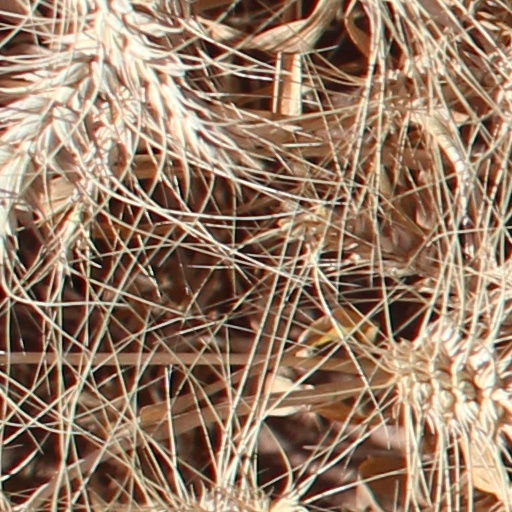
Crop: wheat